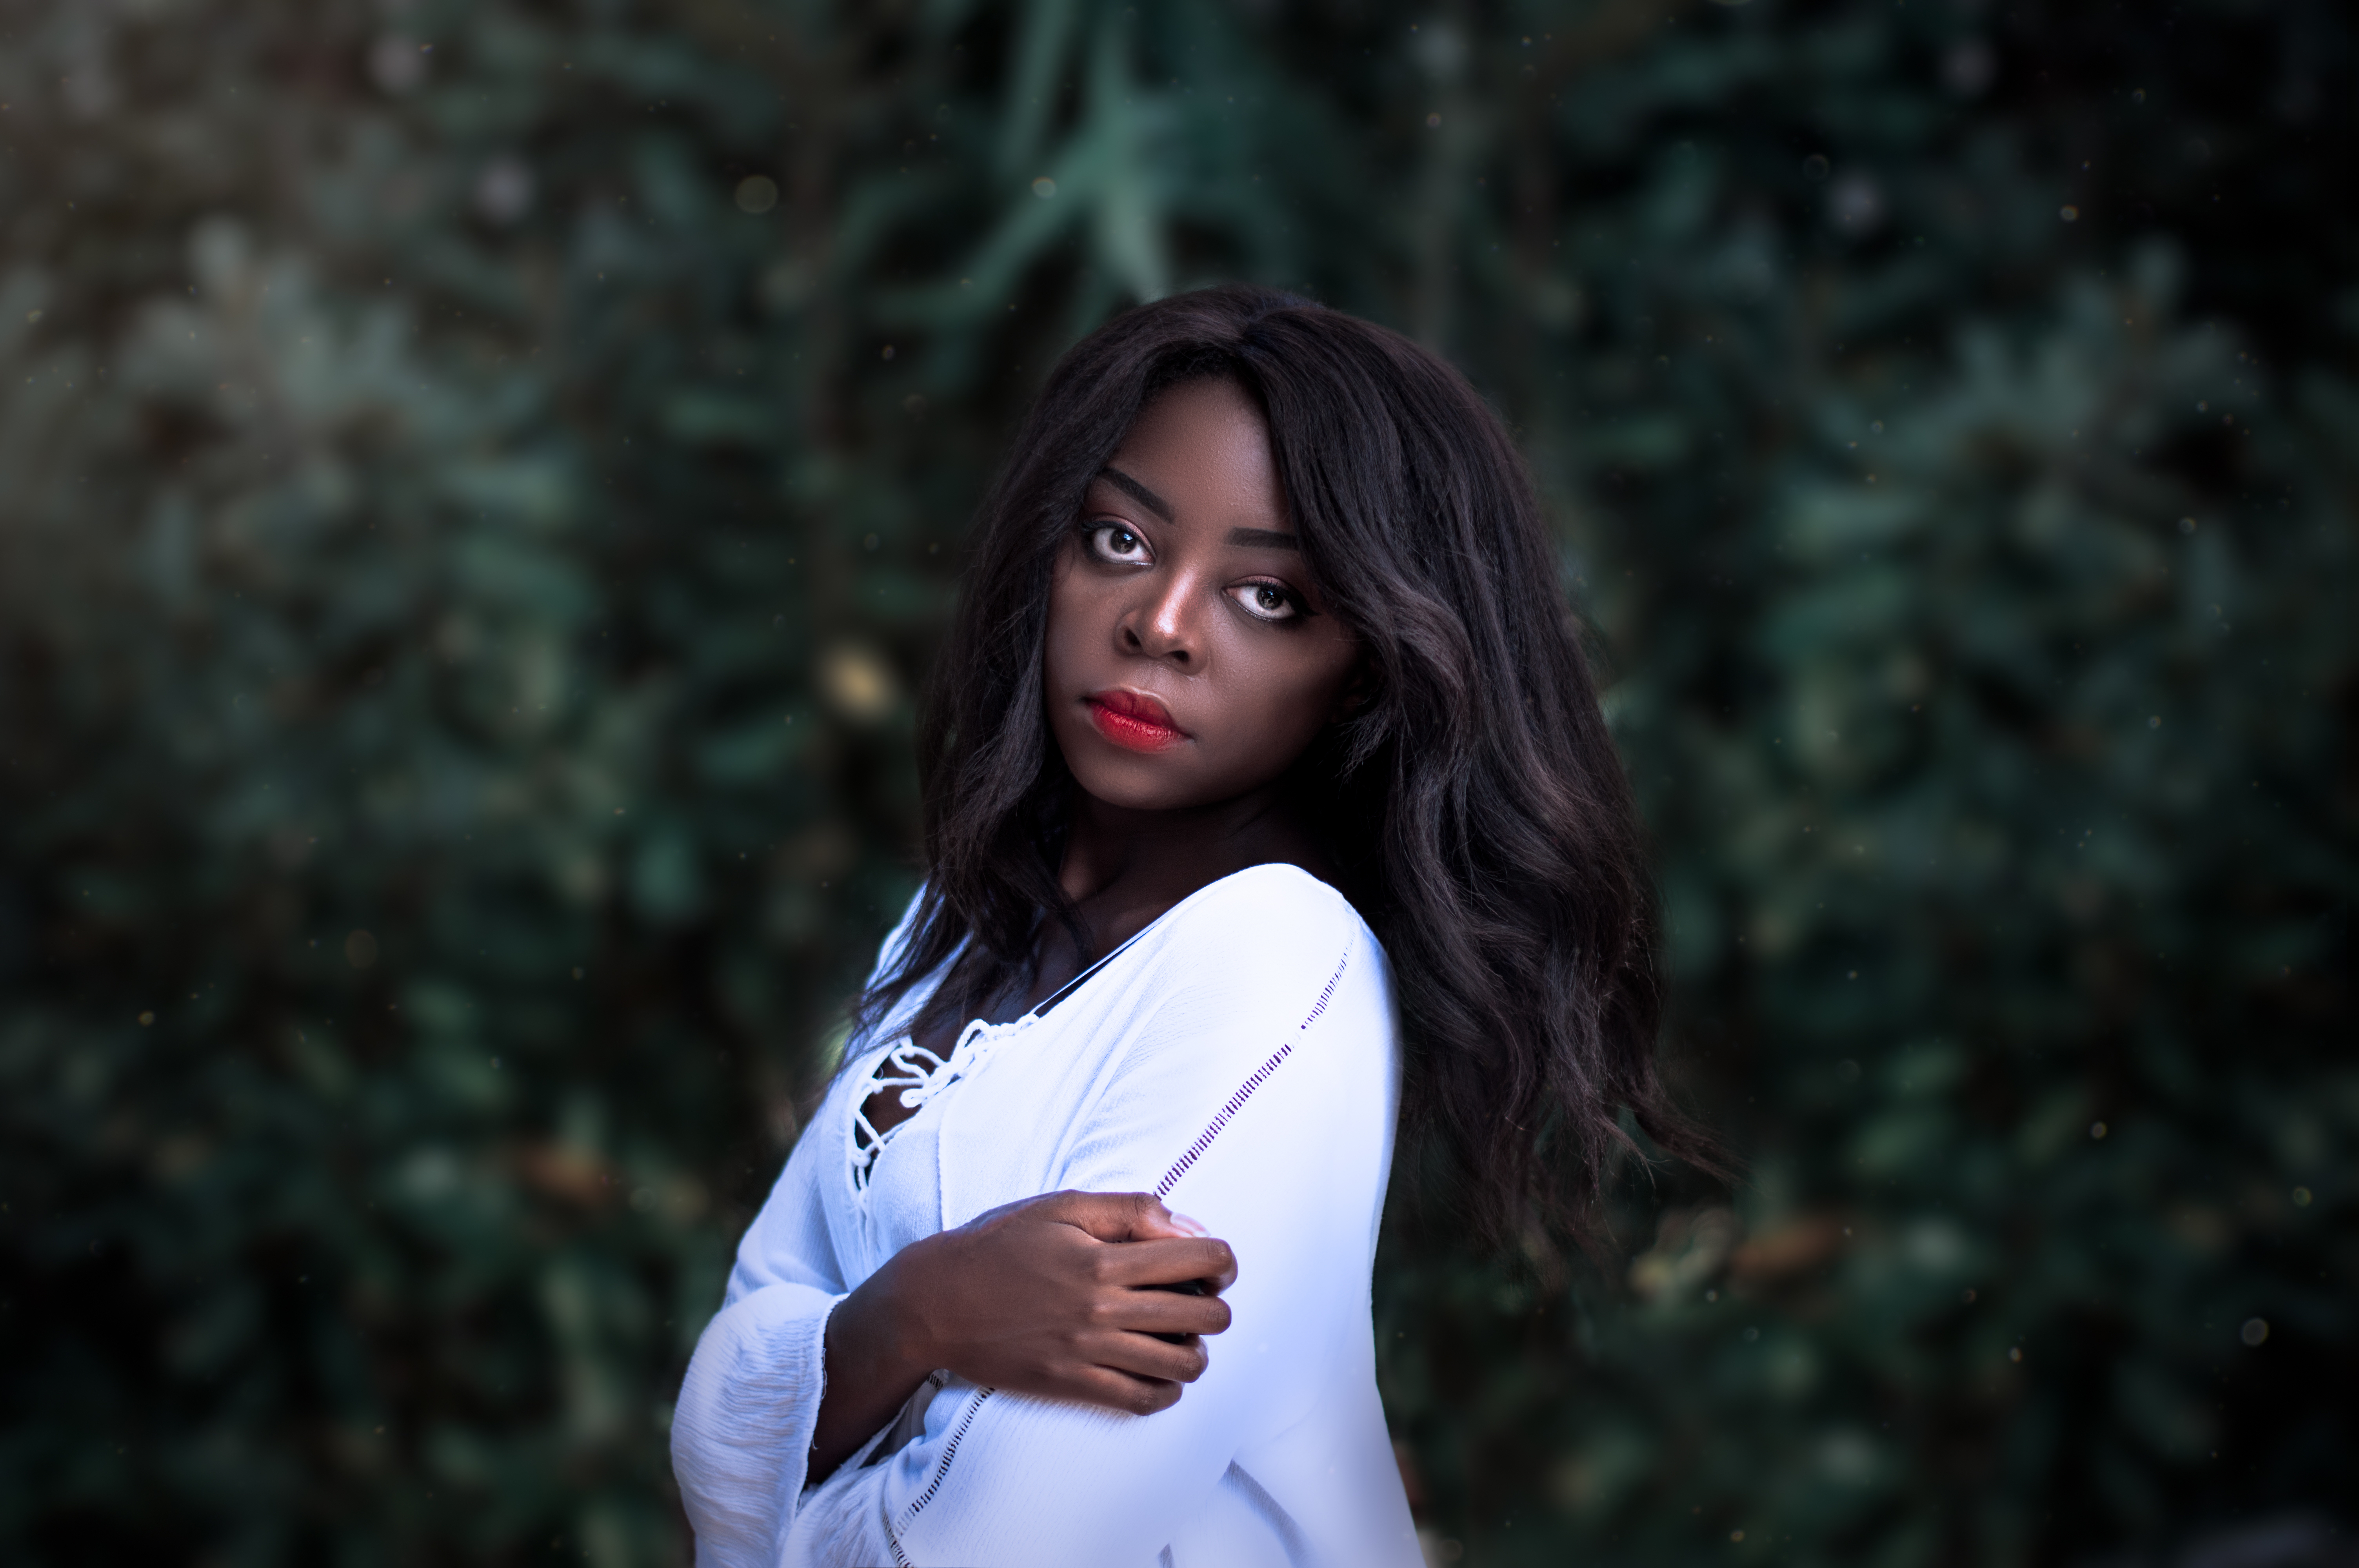
person, girl, woman, white, photography, portrait, model, spring, fashion, lady, dress, eye, photograph, beauty, photo shoot, portrait photography